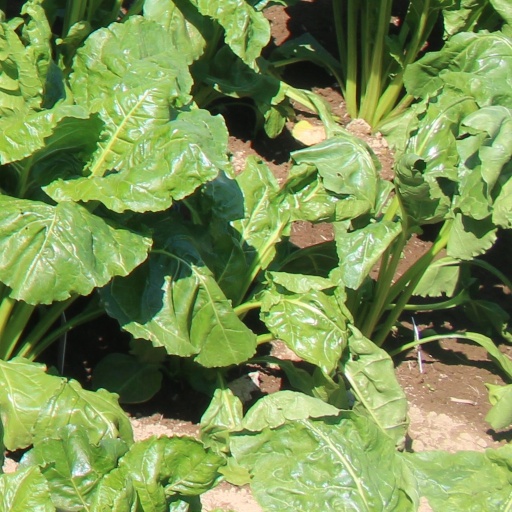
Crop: sugar beet